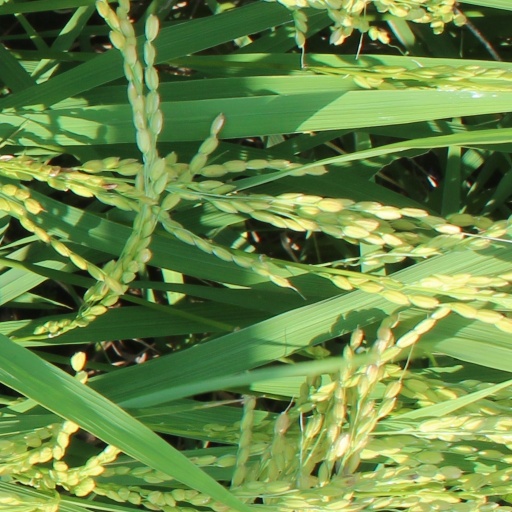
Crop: rice